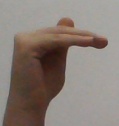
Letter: khaa